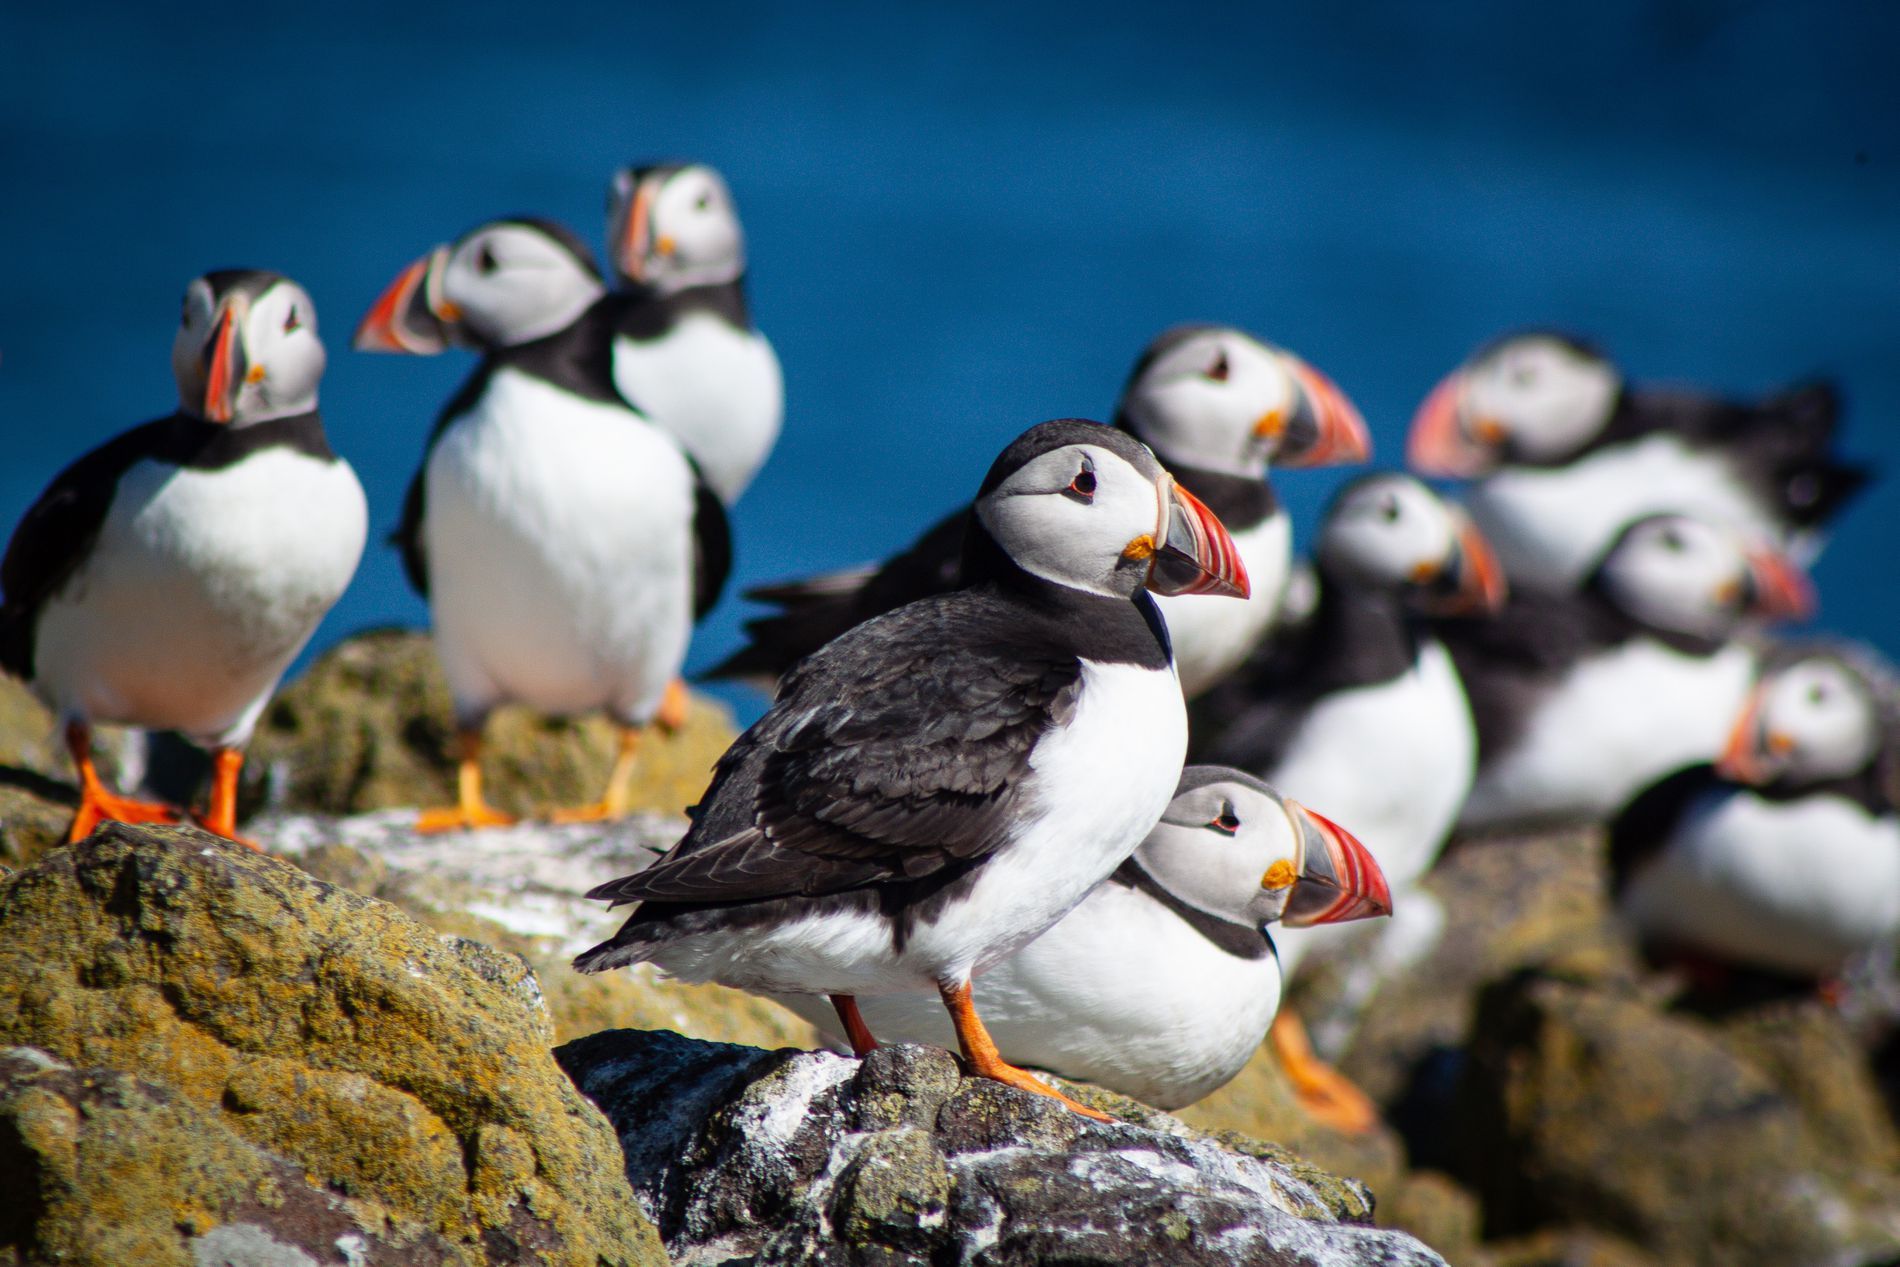
Puffins on Rocks
This image features a group of puffins standing on rocky ground near water during daylight. They are positioned in different poses, with the shot capturing their detailed bodies.
This is a medium shot of a group of puffins standing on rocky ground near water during daylight with the shot capturing their detailed bodies and their black and white feathers. The rocky ground is muddy and has earthy color tones. The background is blurred in blue suggesting it’s water. Overall, the image evokes a sense of calm and appreciation for nature.
Labels: Animal, Bird, Penguin, Puffin, Beak, Puffins, Rocky Ground, Blurred Background
Camera: Canon Canon EOS 500D
Lens: EF75-300mm f/4-5.6
Aperture: F8
Exposure: 1/500 sec
ISO: 100
Focal length: 300